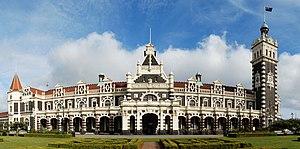
La gare de Dunedin, en anglais Dunedin Railway Station, est une gare ferroviaire néo-zélandaise, située à proximité du centre de la ville de Dunedin, dans la région d'Otago sur l'Île du Sud. Son architecture remarquable et sa fonction de point de départ pour le Taieri Gorge Railway en font une attraction touristique à part entière.